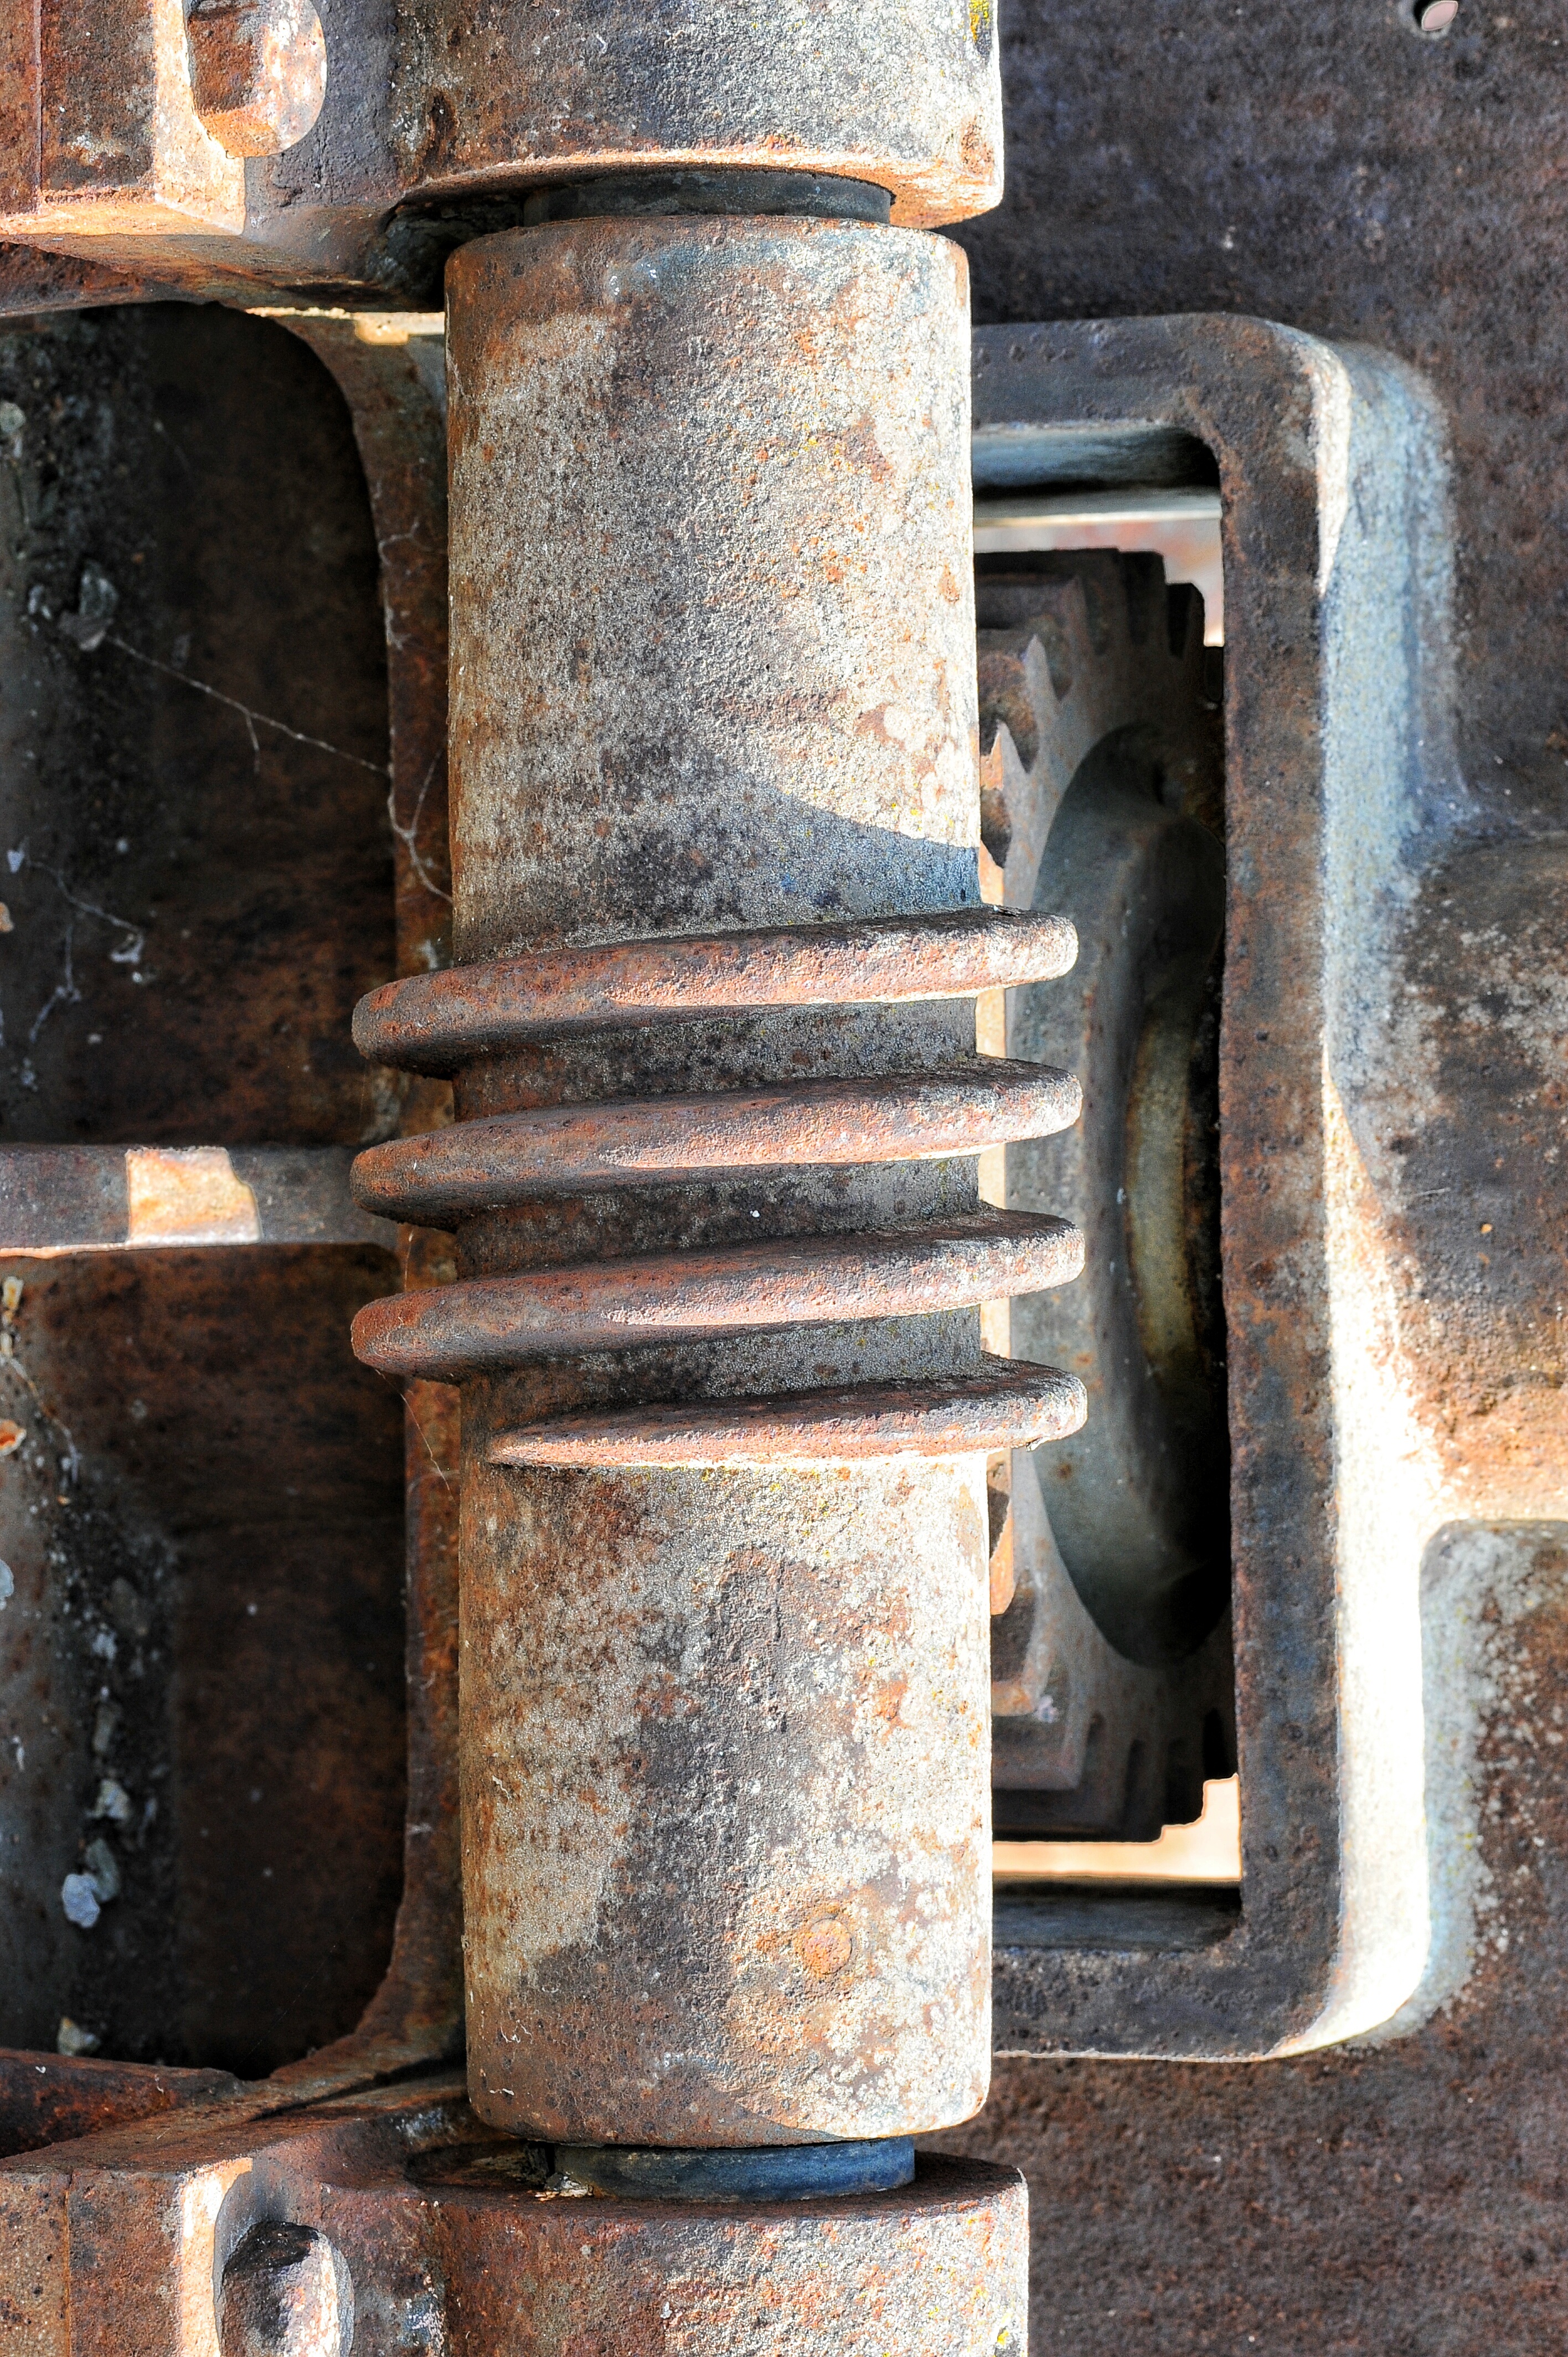
structure, wood, wheel, texture, rust, column, paint, gears, iron, carving, man made object